Franck Ferrari

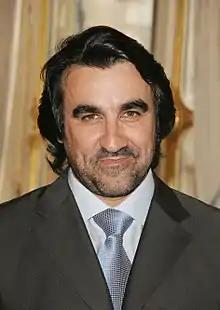
Franck Ferrari

Born in Nice, in a family of Italian origin, of a boxer father and a basketball mother and captain of the Cavigal Nice Basket, Ferrari studied at the Conservatory of Nice. After getting committed to parachuting at the age of 18, he returned to music. Thanks to his hard work, he became a renowned singer and performed on major international stages.